H. G. Wells' War of the Worlds (The Asylum film)

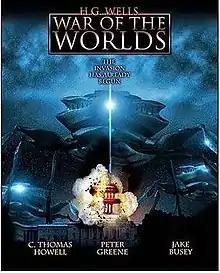
Poster

H. G. Wells' War of the Worlds, also known as Invasion and H. G. Wells' The Worlds in War internationally, or simply as War of the Worlds, is a 2005 Japanese-American direct-to-DVD independent fantasy horror film produced by The Asylum, which premiered on Sci Fi Channel on Tuesday June 28, 2005, and directed by David Michael Latt. It is a loose adaptation of the H. G. Wells novel, and a mockbuster of the DreamWorks/Paramount film based on the same source, in addition to the third film adaptation overall.